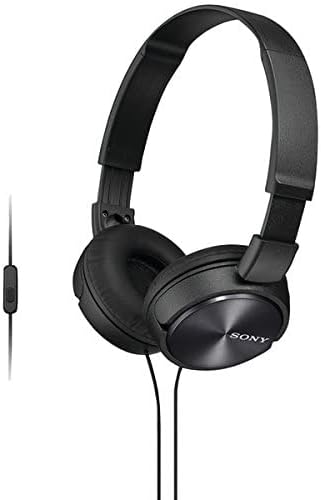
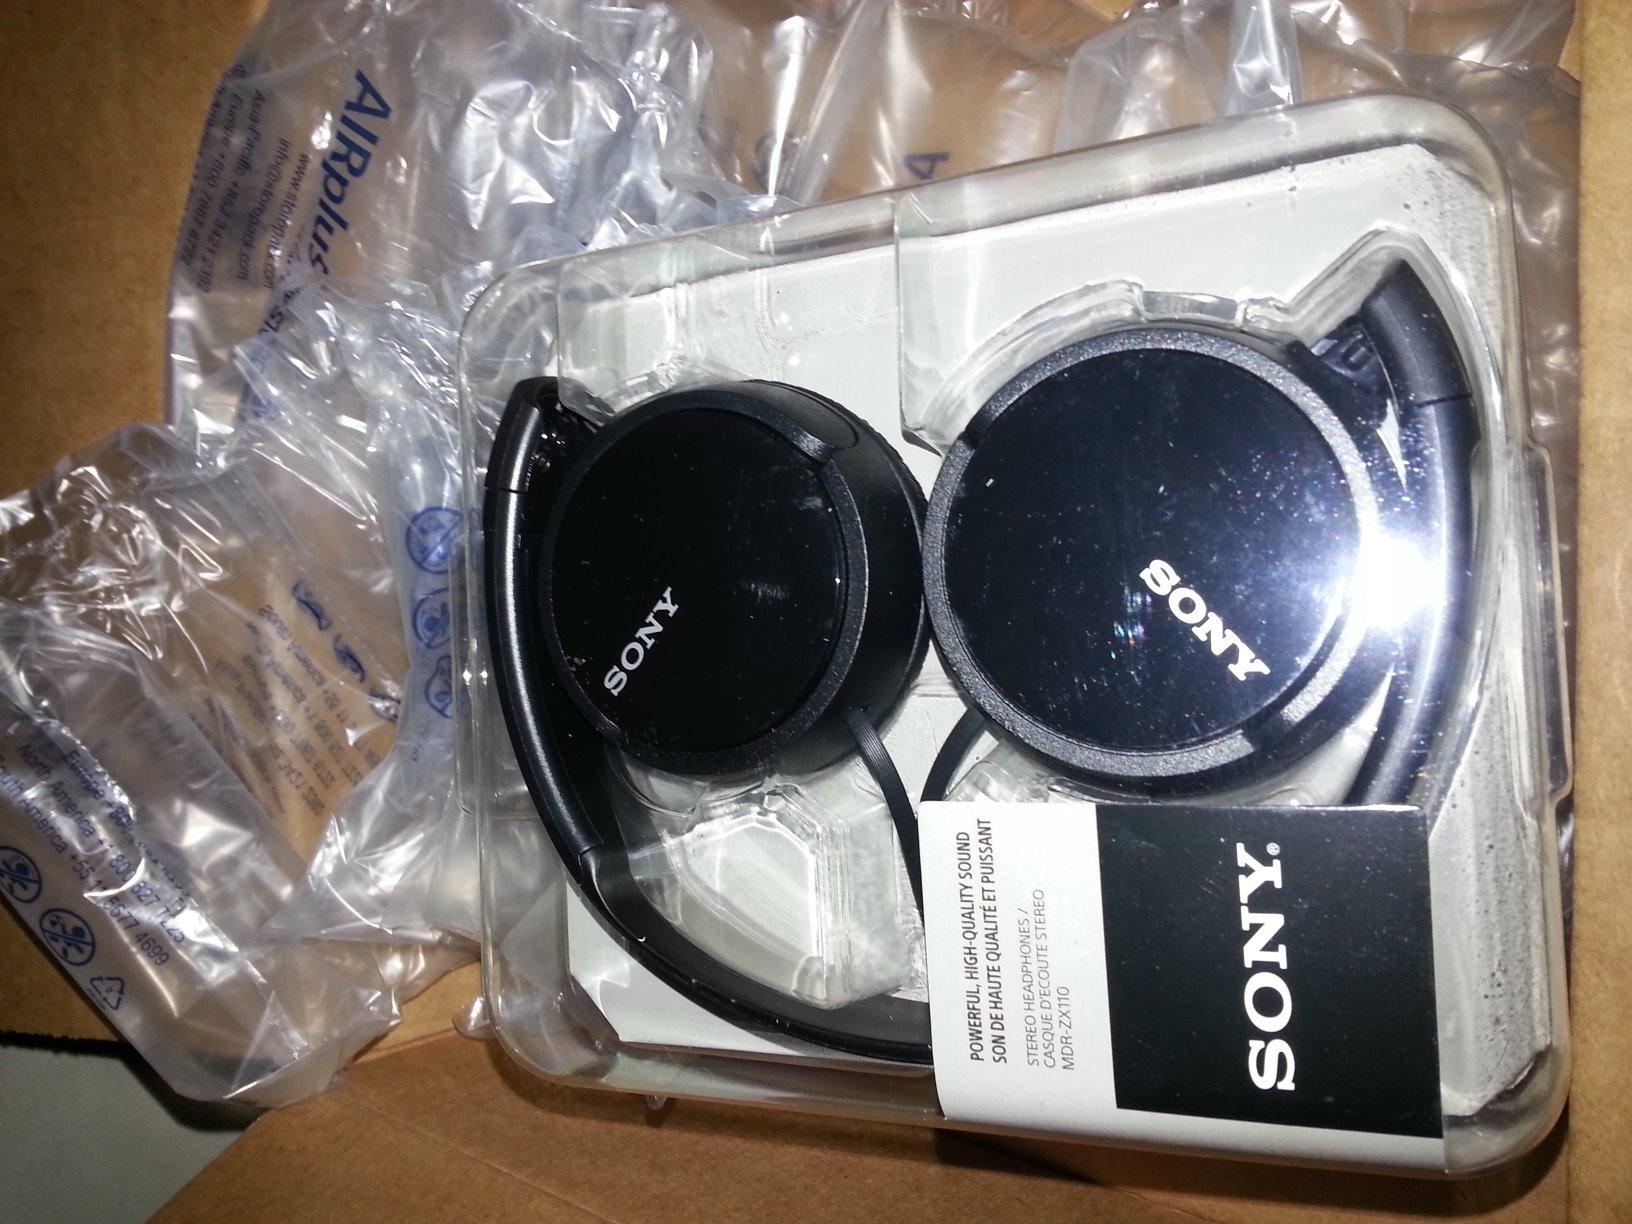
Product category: headphones
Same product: yes